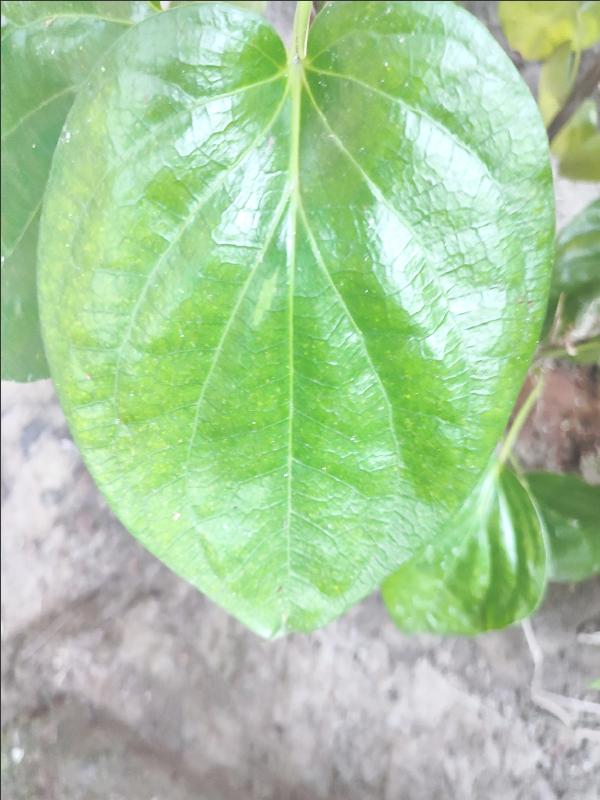
Label: Healthy_Leaf